Monsoon continental climate

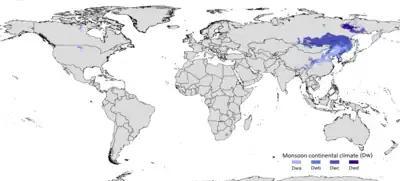
Manchurian or monsoon continental climate in the world.

The Monsoon continental climate, also known as Manchurian climate, is a continental climate sub-type. It is a monsoon climate with a large thermal range. It is located mainly in East Asia, Korea and Manchuria. Its dry season happens during the winter (The “w” in “Dw” stands for “winter”).